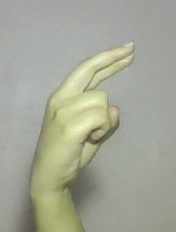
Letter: zay